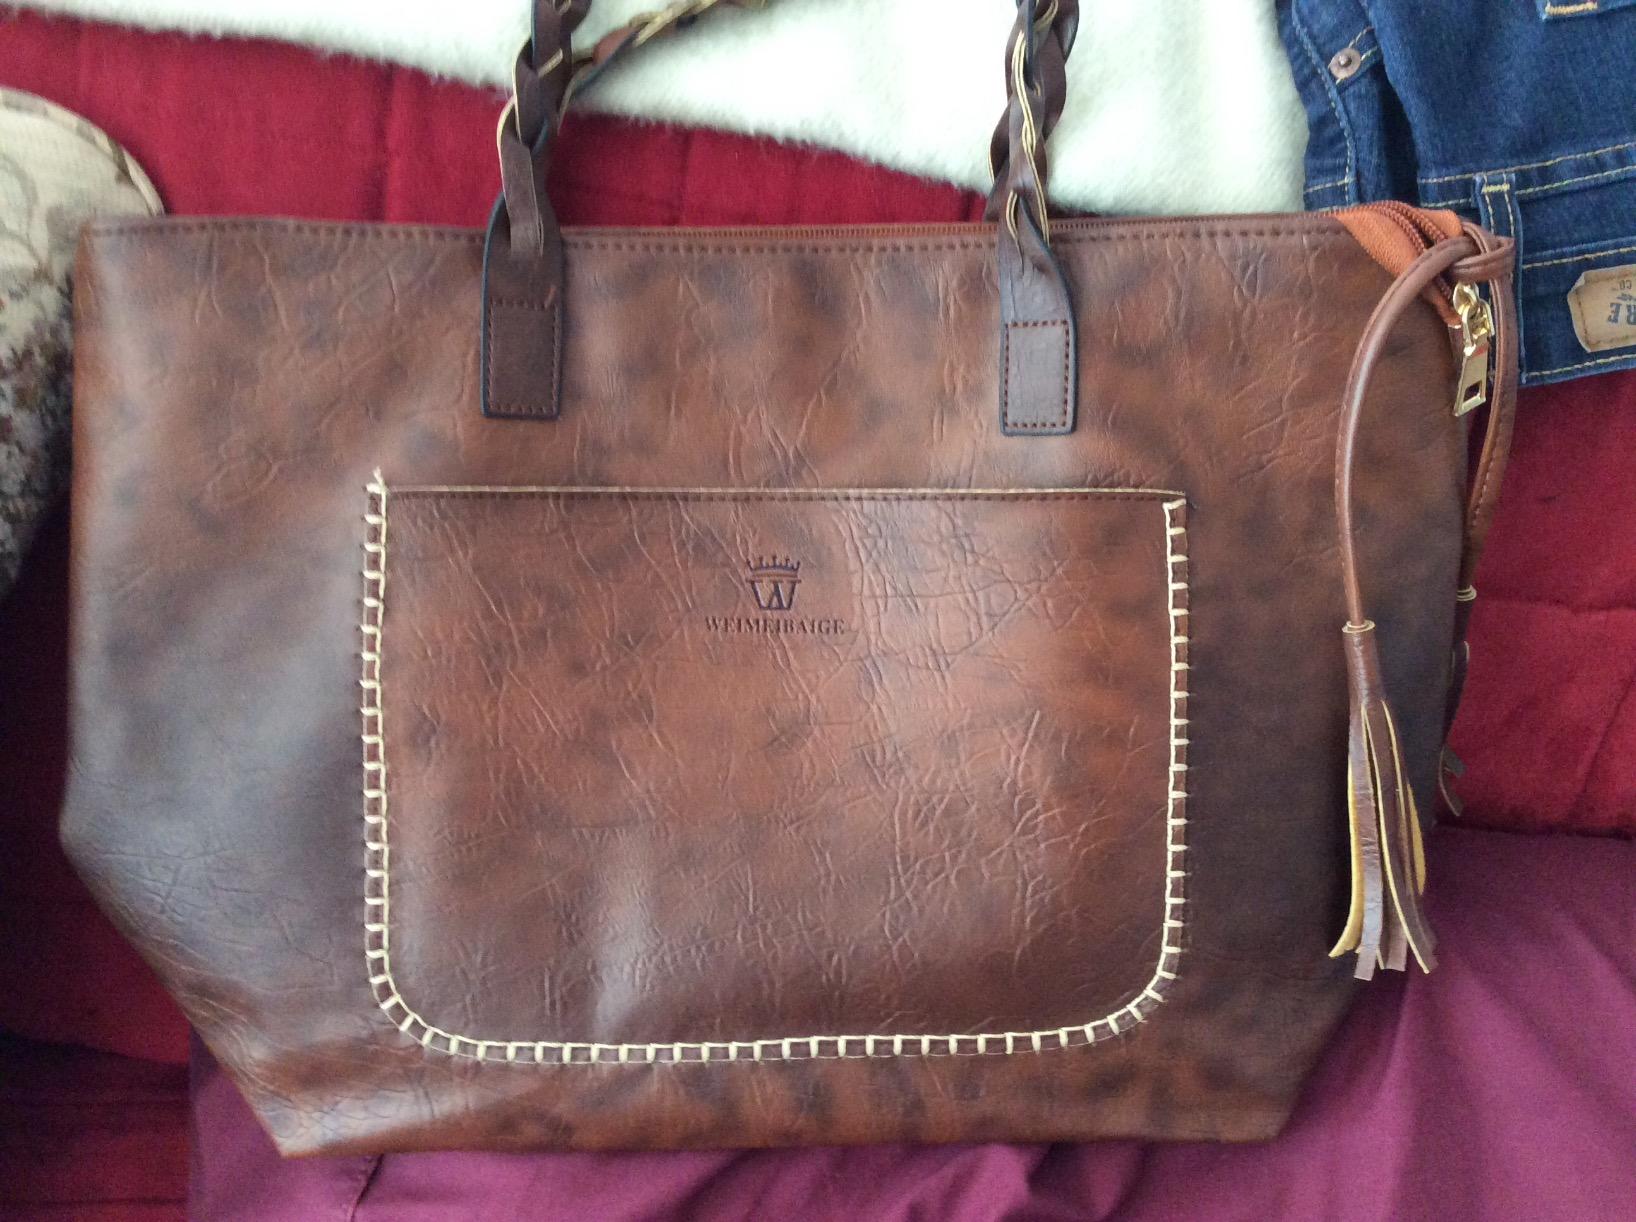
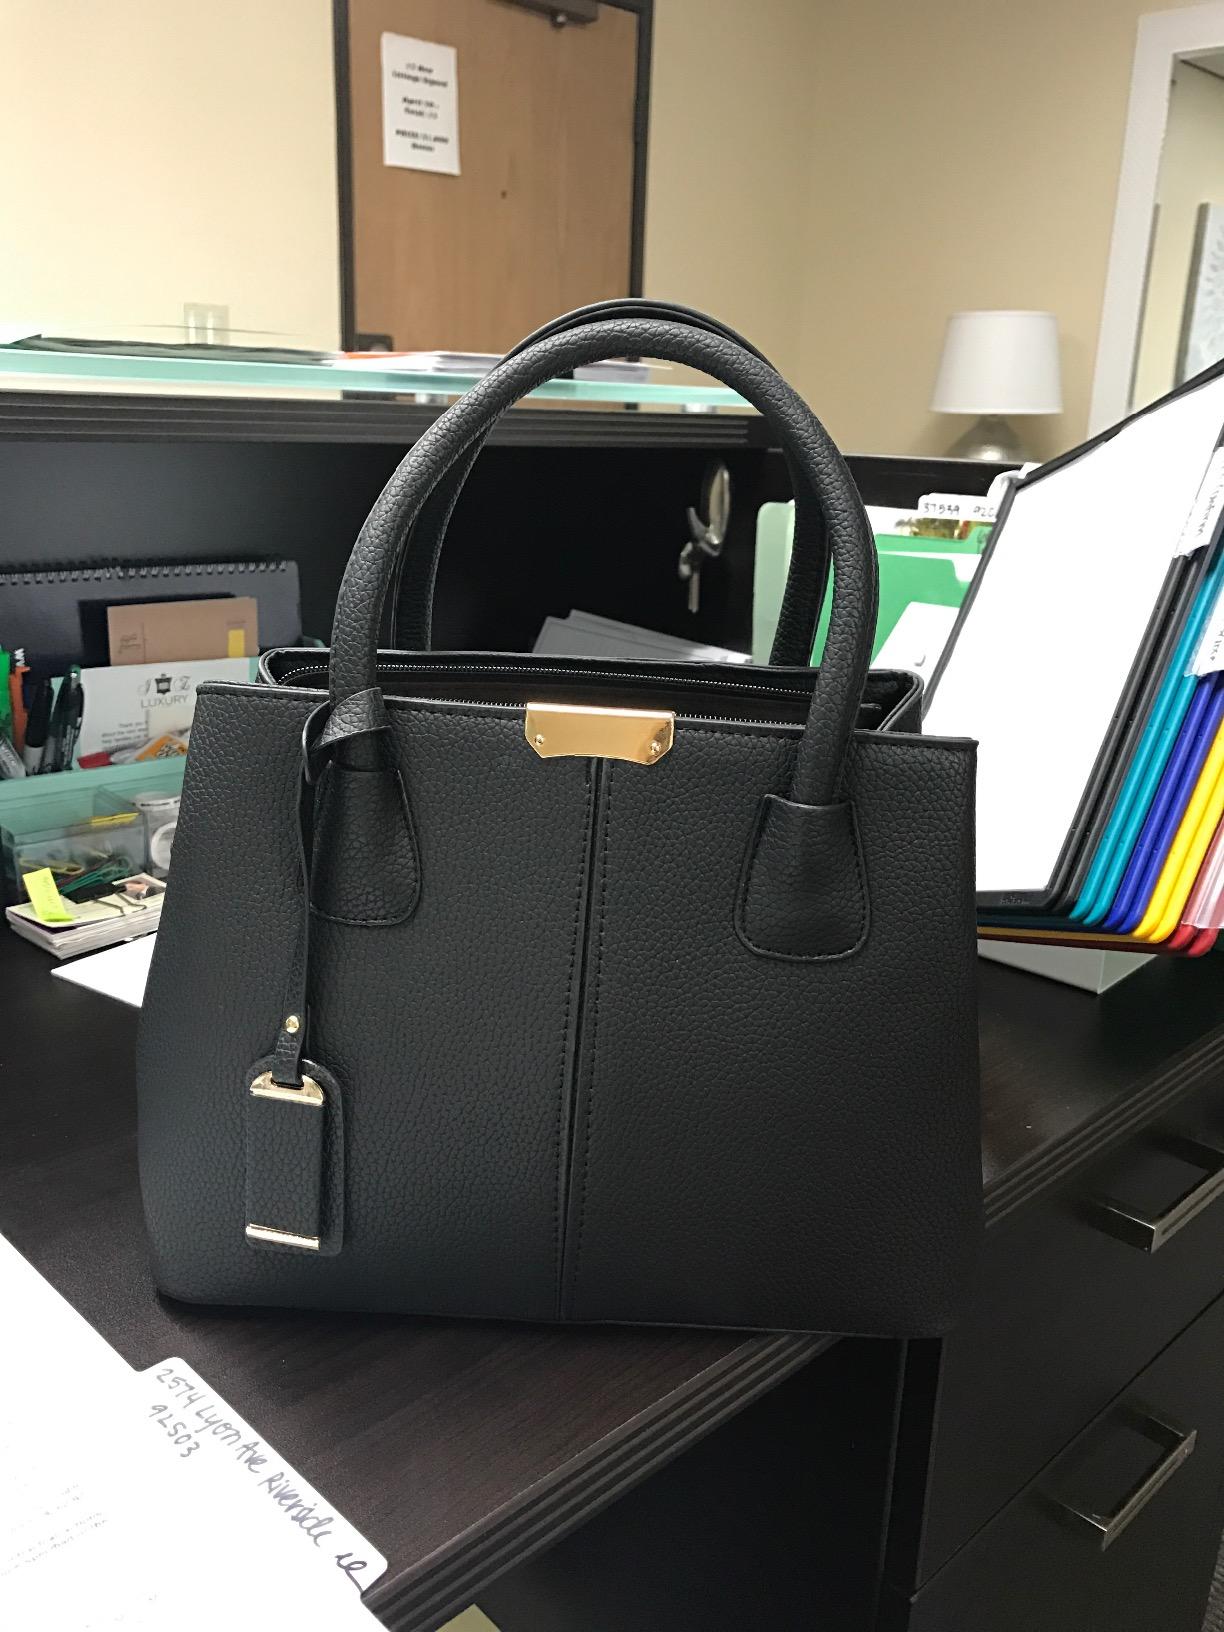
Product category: accessories_handbag
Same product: no